2017 Continental Tire Road Race Showcase

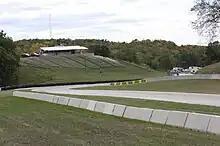
Road America, where the race was held.

IMSA's president Scott Atherton confirmed the Continental Tire Road Race Showcase was part of the series' schedule for the 2017 IMSA SportsCar Championship at Road America's victory lane in August 2016. It was the fourth consecutive year the event was held as part of the WeatherTech SportsCar Championship. The 2017 Continental Tire Road Race Showcase was the ninth of twelve scheduled sports car races of 2017 by IMSA, and was the sixth round not held on the held as part of the North American Endurance Cup. The race was held at the fourteen-turn Road America in Elkhart Lake, Wisconsin on August 6, 2017. After the Northeast Grand Prix two weeks earlier, Jordan Taylor and Ricky Taylor led the Prototype Drivers' Championship with 226 points, ahead of João Barbosa and Christian Fittipaldi with 207 points, and Misha Goikhberg and Stephen Simpson with 200 points. With 216 points, the PC Drivers' Championship was led by James French and Patricio O'Ward with a thirty-four point advantage over Don Yount. Antonio García and Jan Magnussen led the GTLM Drivers' Championship with 211 points, ahead of Joey Hand and Dirk Müller with 204 points. In GTD, the Drivers' Championship was led by Alessandro Balzan and Christina Nielsen with 228 points, ahead of Ben Keating and Jeroen Bleekemolen with 211 points. Cadillac, Chevrolet, and Mercedes-AMG were leading their respective Manufacturers' Championships, while Wayne Taylor Racing, Performance Tech Motorsports, Corvette Racing, and Scuderia Corsa each led their own Teams' Championships.